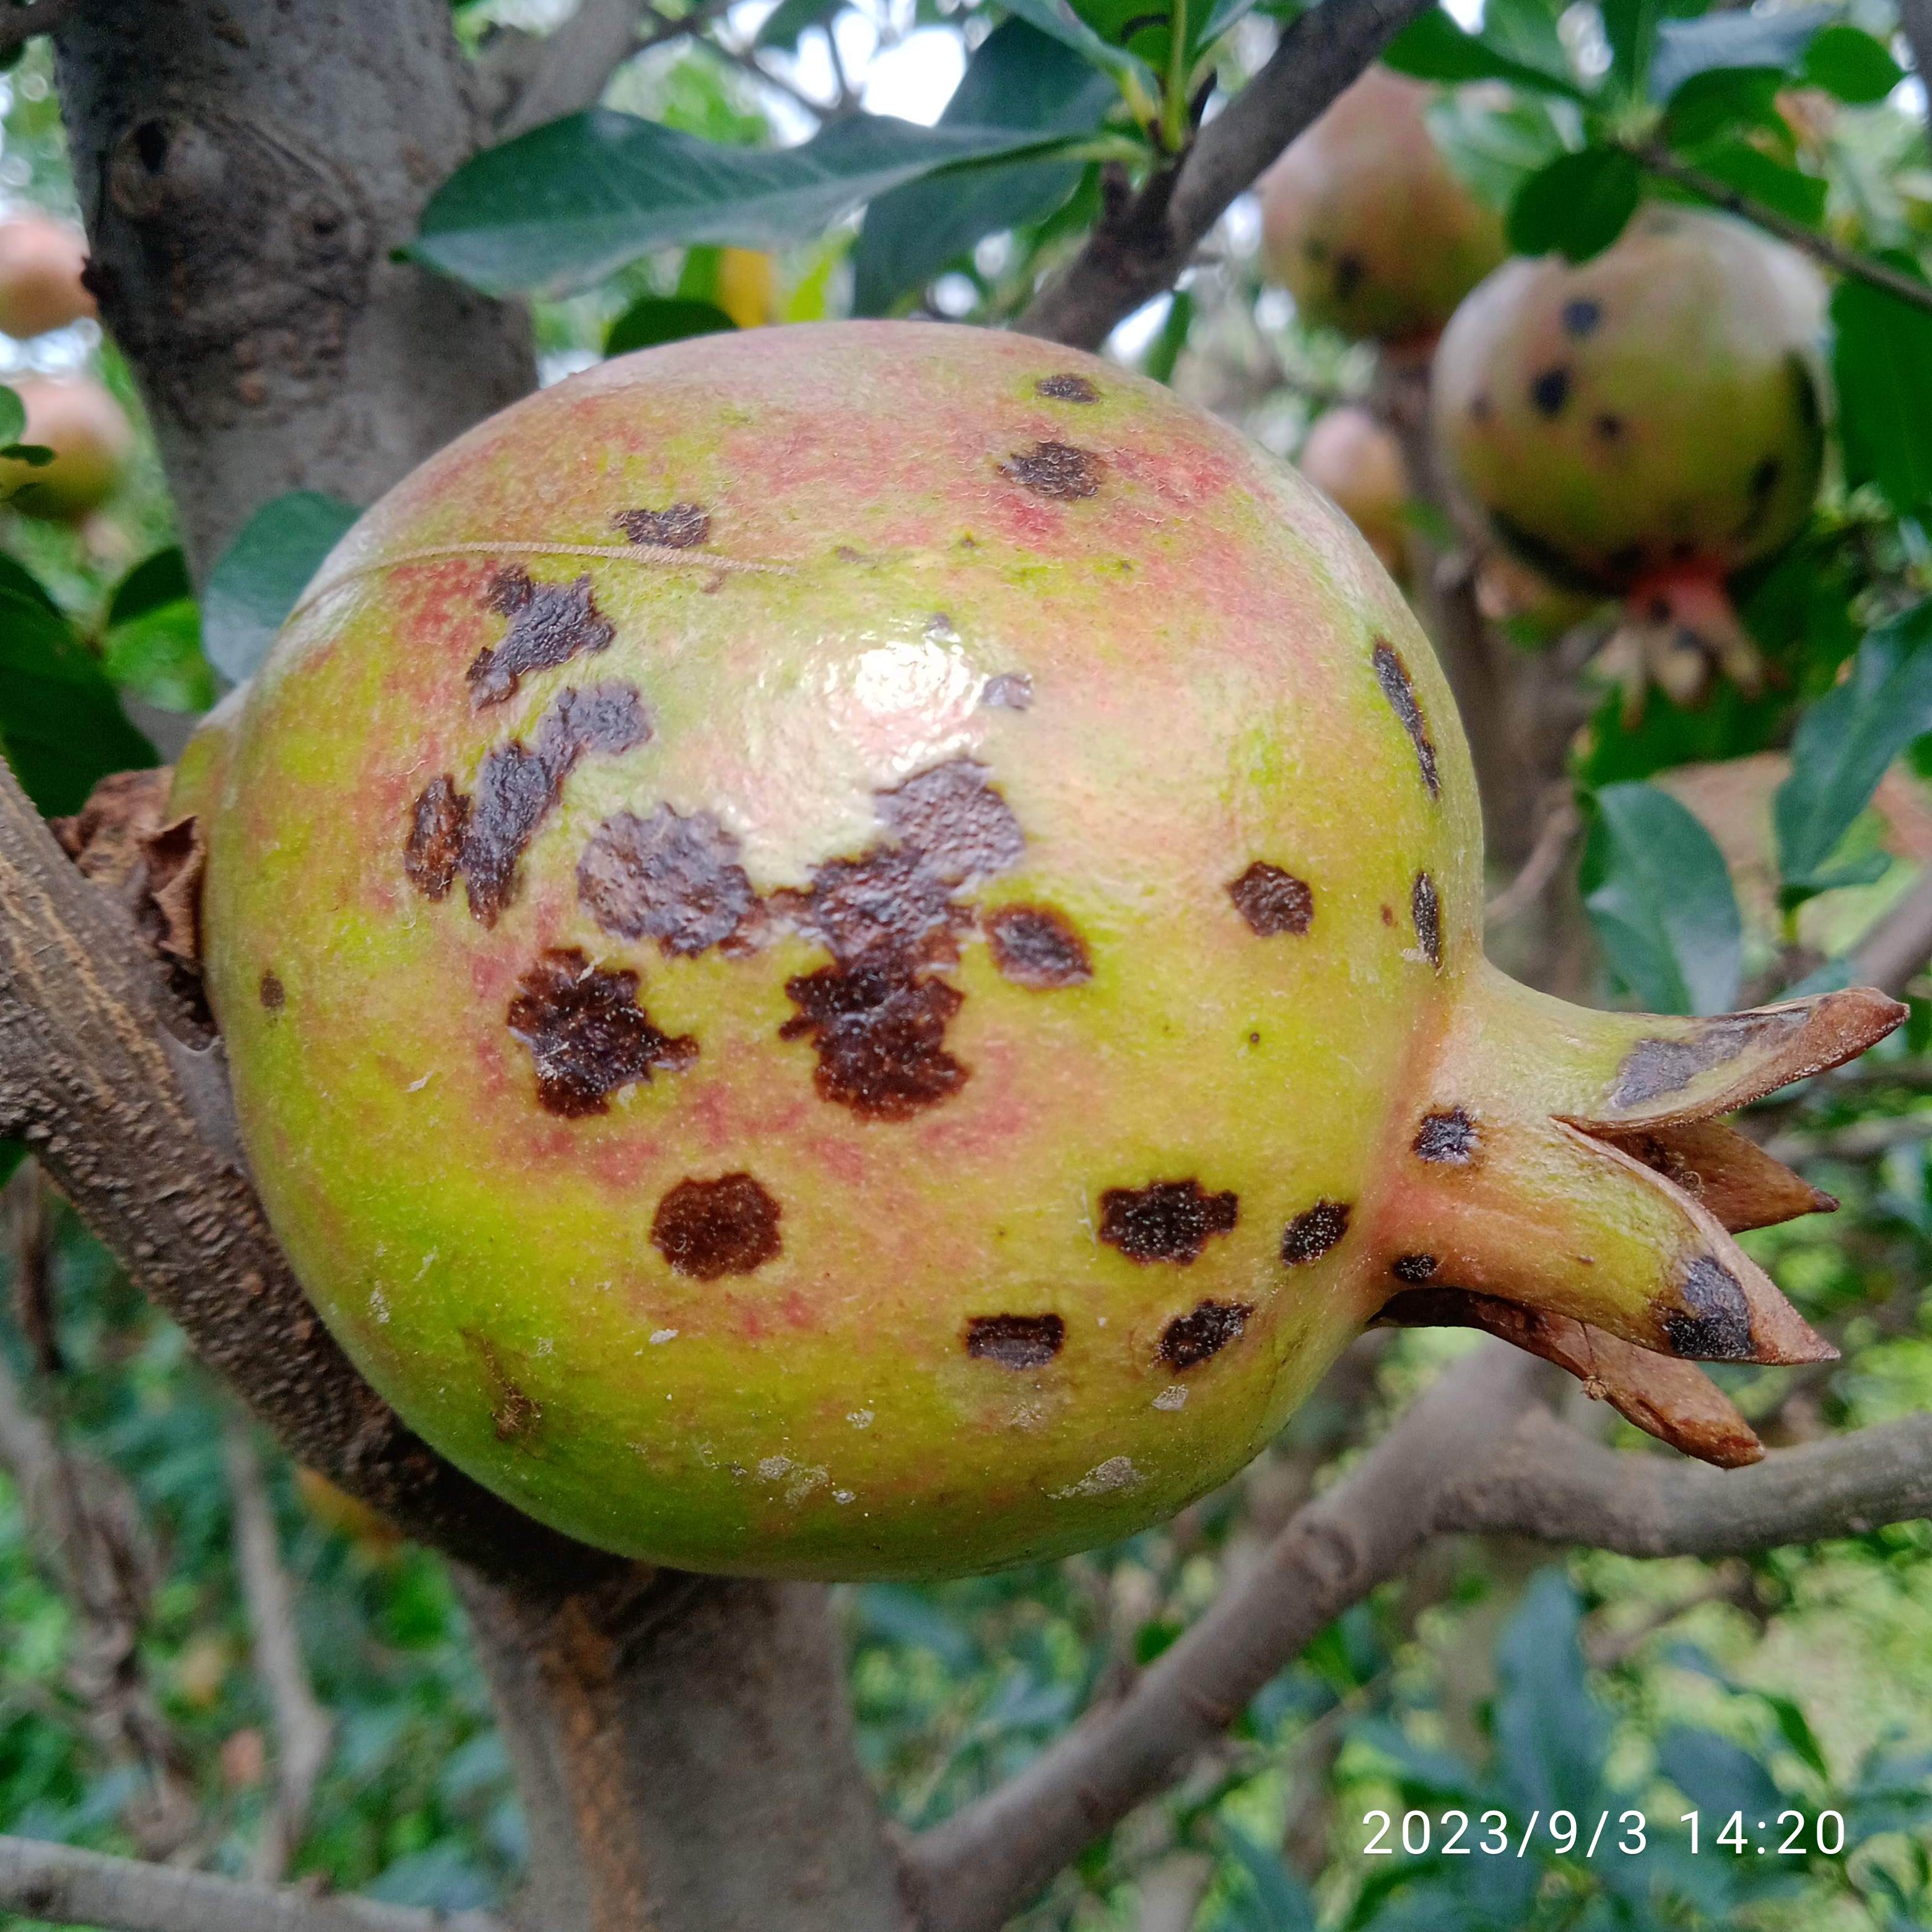
Label: Anthracnose